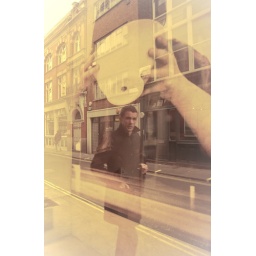
The man walk through the mirror under the cha han bowl